Sandusky, Ohio

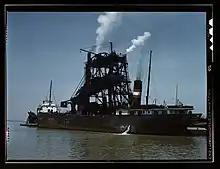
Loading coal into a freighter at one of the Pennsylvania Railroad docks in Sandusky in 1943

The city developed as a center of paper-making. With a mill in the industrial area near the lake, the Hinde & Dauch Paper Company was the largest employer in the city in the early 1900s.